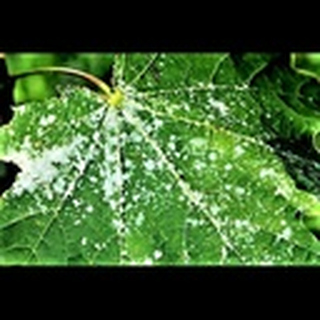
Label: cotton_powdery_mildew